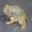
Label: frog